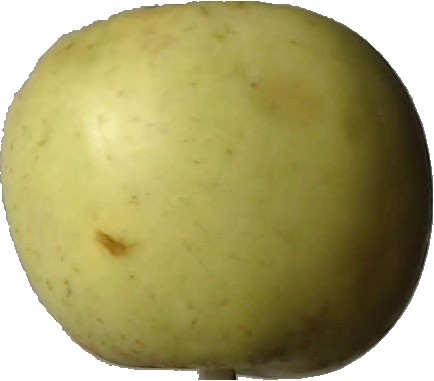
Label: apple_golden_3